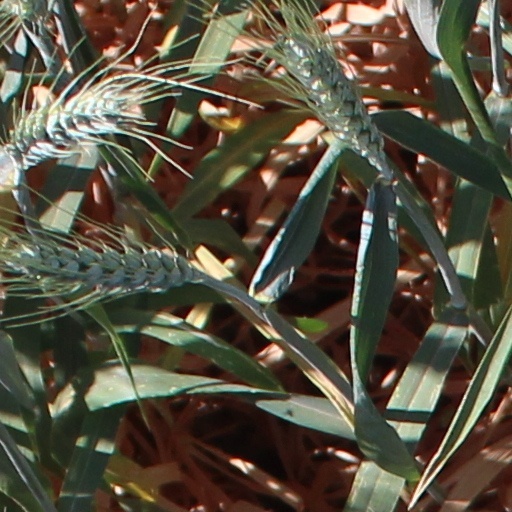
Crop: wheat